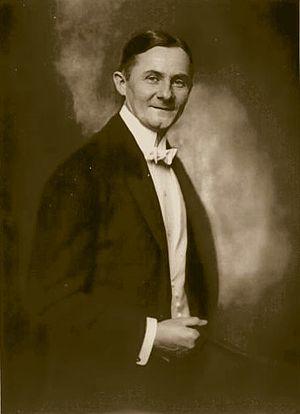
Arnold Rieck est un acteur allemand.